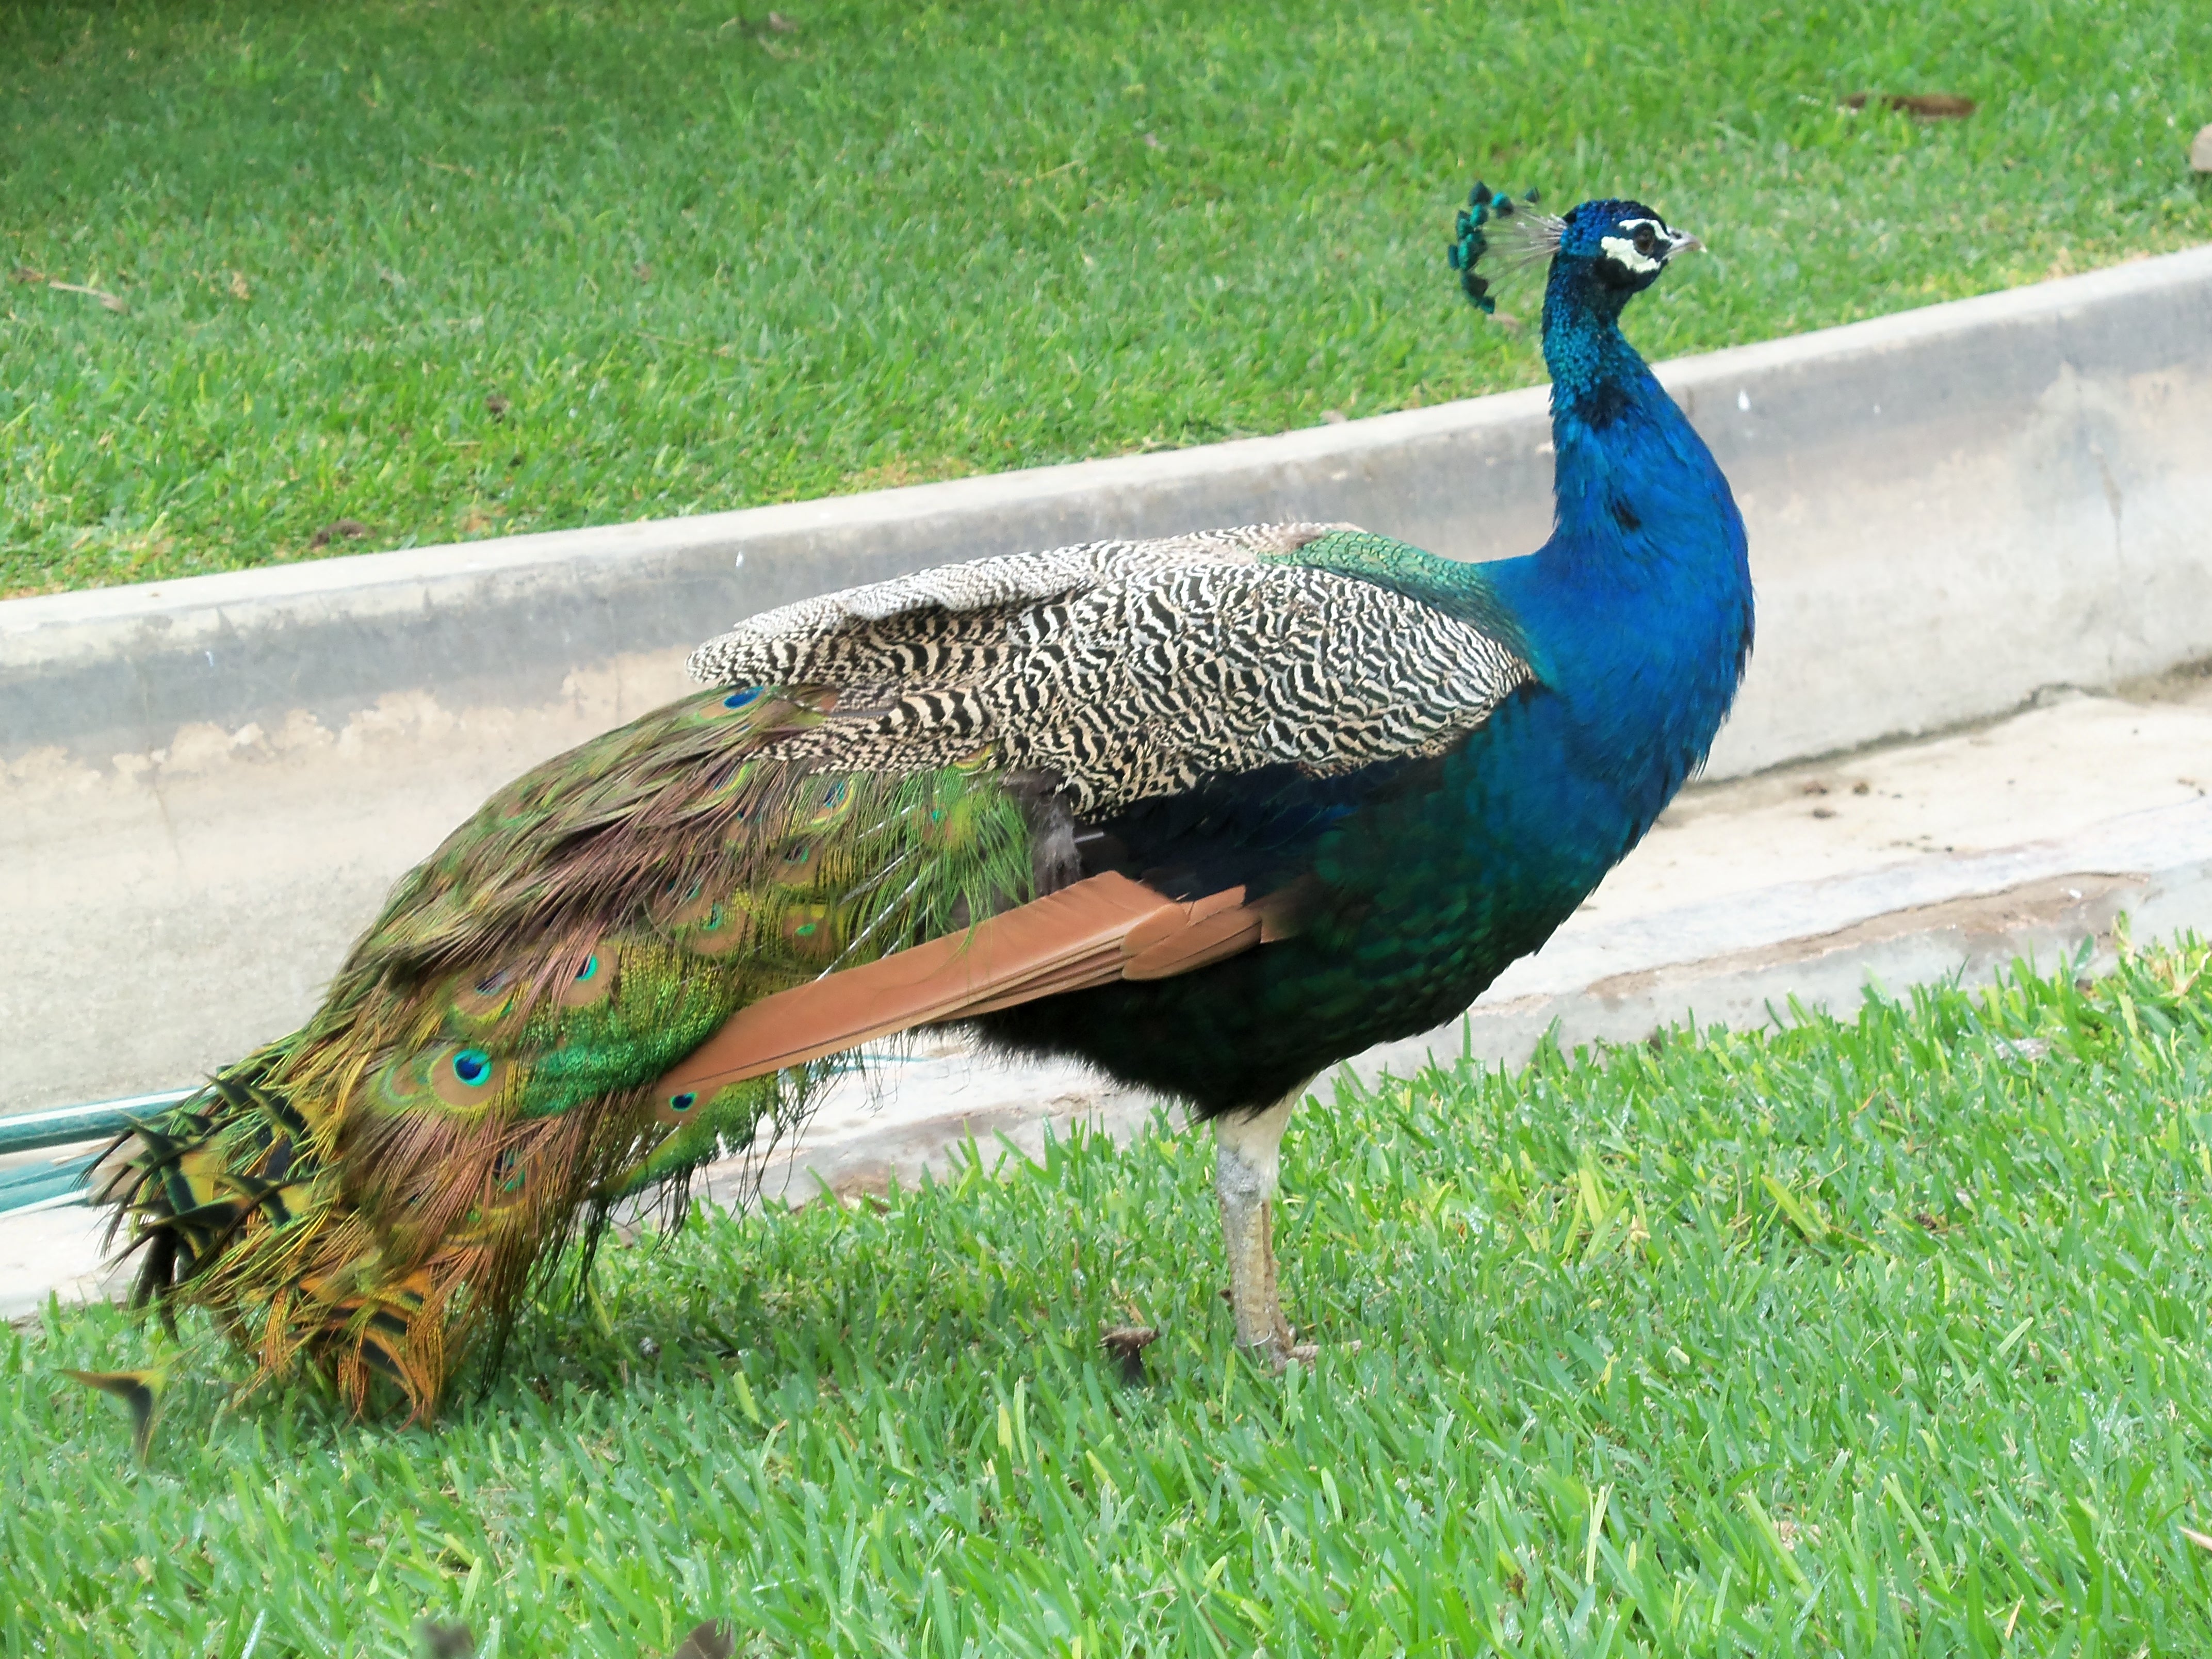
bird, wing, animal, wildlife, beak, fowl, fauna, peacock, duck, vertebrate, peafowl, ave, water bird, ducks geese and swans